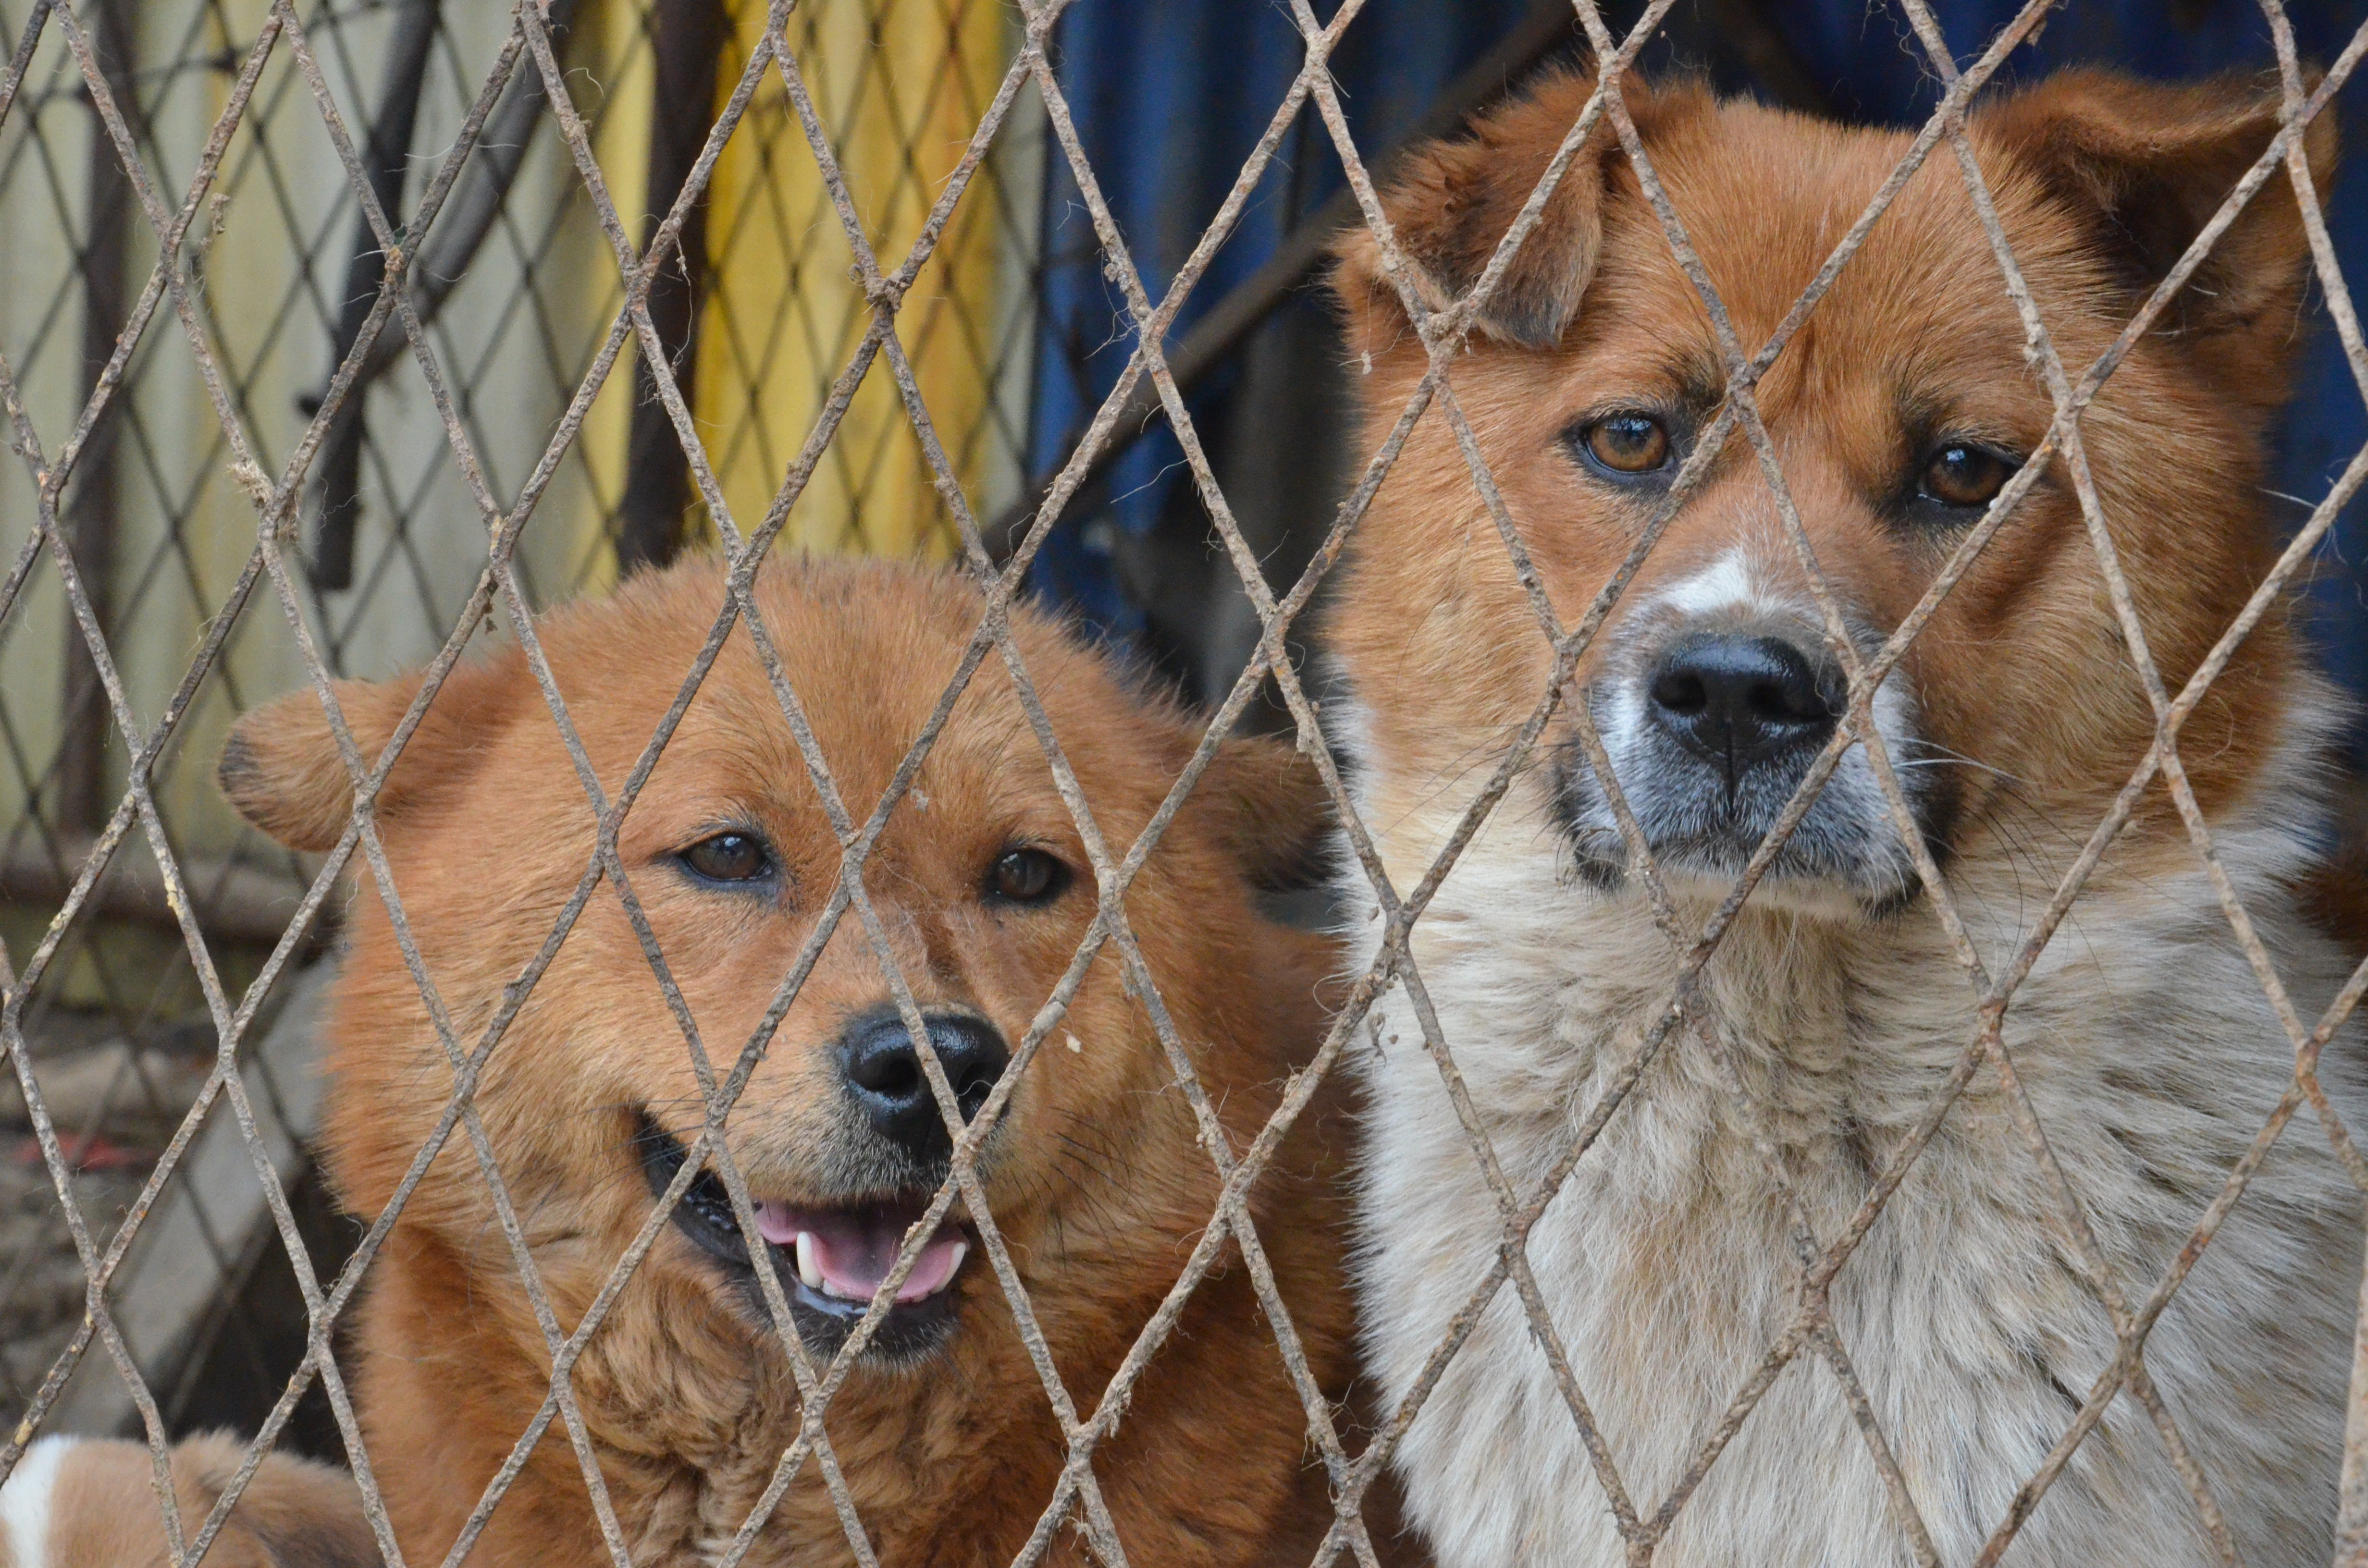
nature, fence, sweet, dog, cute, pet, mammal, sad, dogs, animals, vertebrate, grid, caught, curious, dog breed, light brown, imprisoned, sch fer dog, animal shelter, akita inu, korean jindo dog, shikoku, dingo, street dog, dog like mammal, wolfdog, dog breed group, greenland dog, dog crossbreeds, eurasier, finnish spitz, cute look